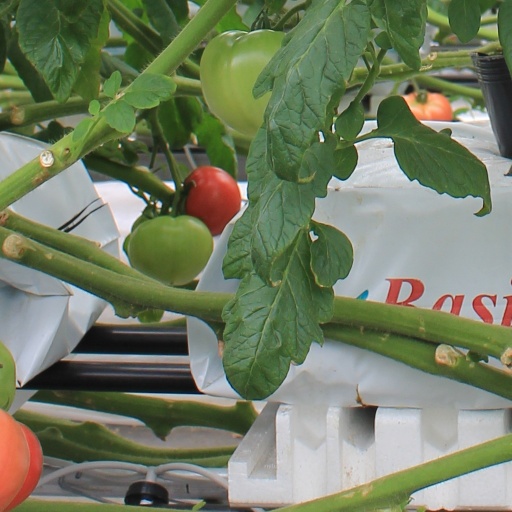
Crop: tomato